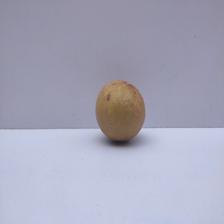
Size: Medium